Valley of Saints (film)

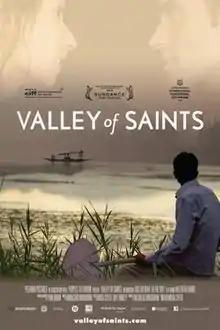

Valley of Saints is a 2012 Indian film in Kashmiri language directed by Musa Syeed. Syeed's directorial debut is a romantic film set in Dal lake, Srinagar, which also raises an environmental issue surrounding the lake. It won the Sundance Film Festival World Dramatic Audience Award in 2012. It tied for the Alfred P. Sloan Prize with the American film "Robot & Frank".